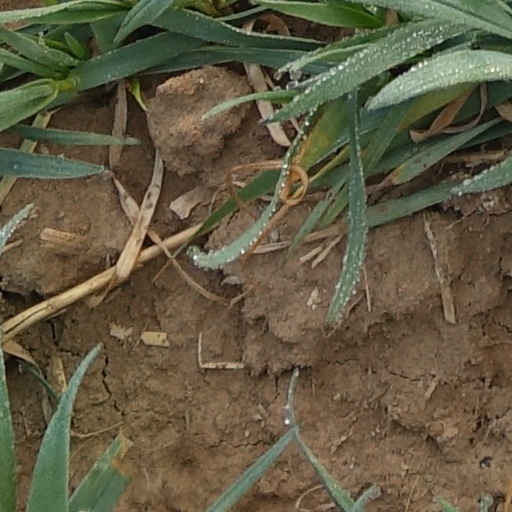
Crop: wheat